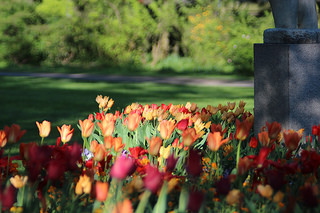
Flower: tulip